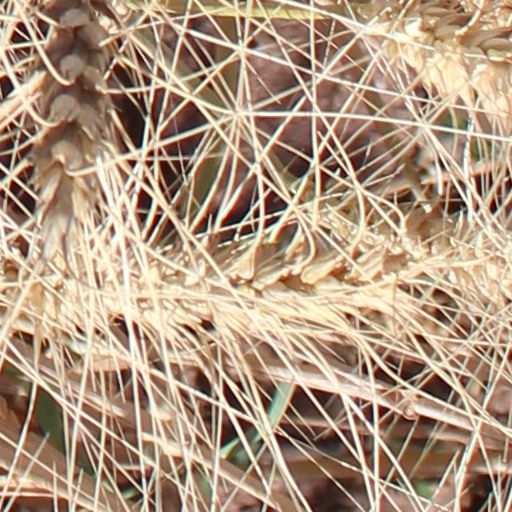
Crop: wheat